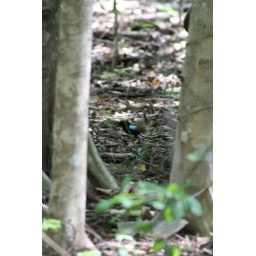
A shy forest bird in the Monsoon vine thicket near East Point